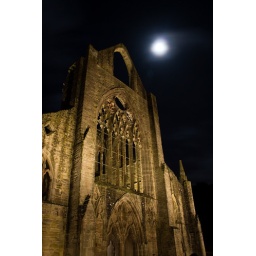
Looking up at the Abbey and the clear night sky above Tintern